Toyota

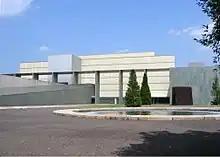
The Toyota Municipal Museum of Art in Aichi, sponsored by the manufacturer

Toyota has been criticized for being slow to add battery electric vehicles to its lineup. It has been publicly skeptical of battery-electric vehicles, instead focusing on hybrid and hydrogen fuel cell vehicles, and actively lobbying against government mandates to transition to zero-emissions vehicles.